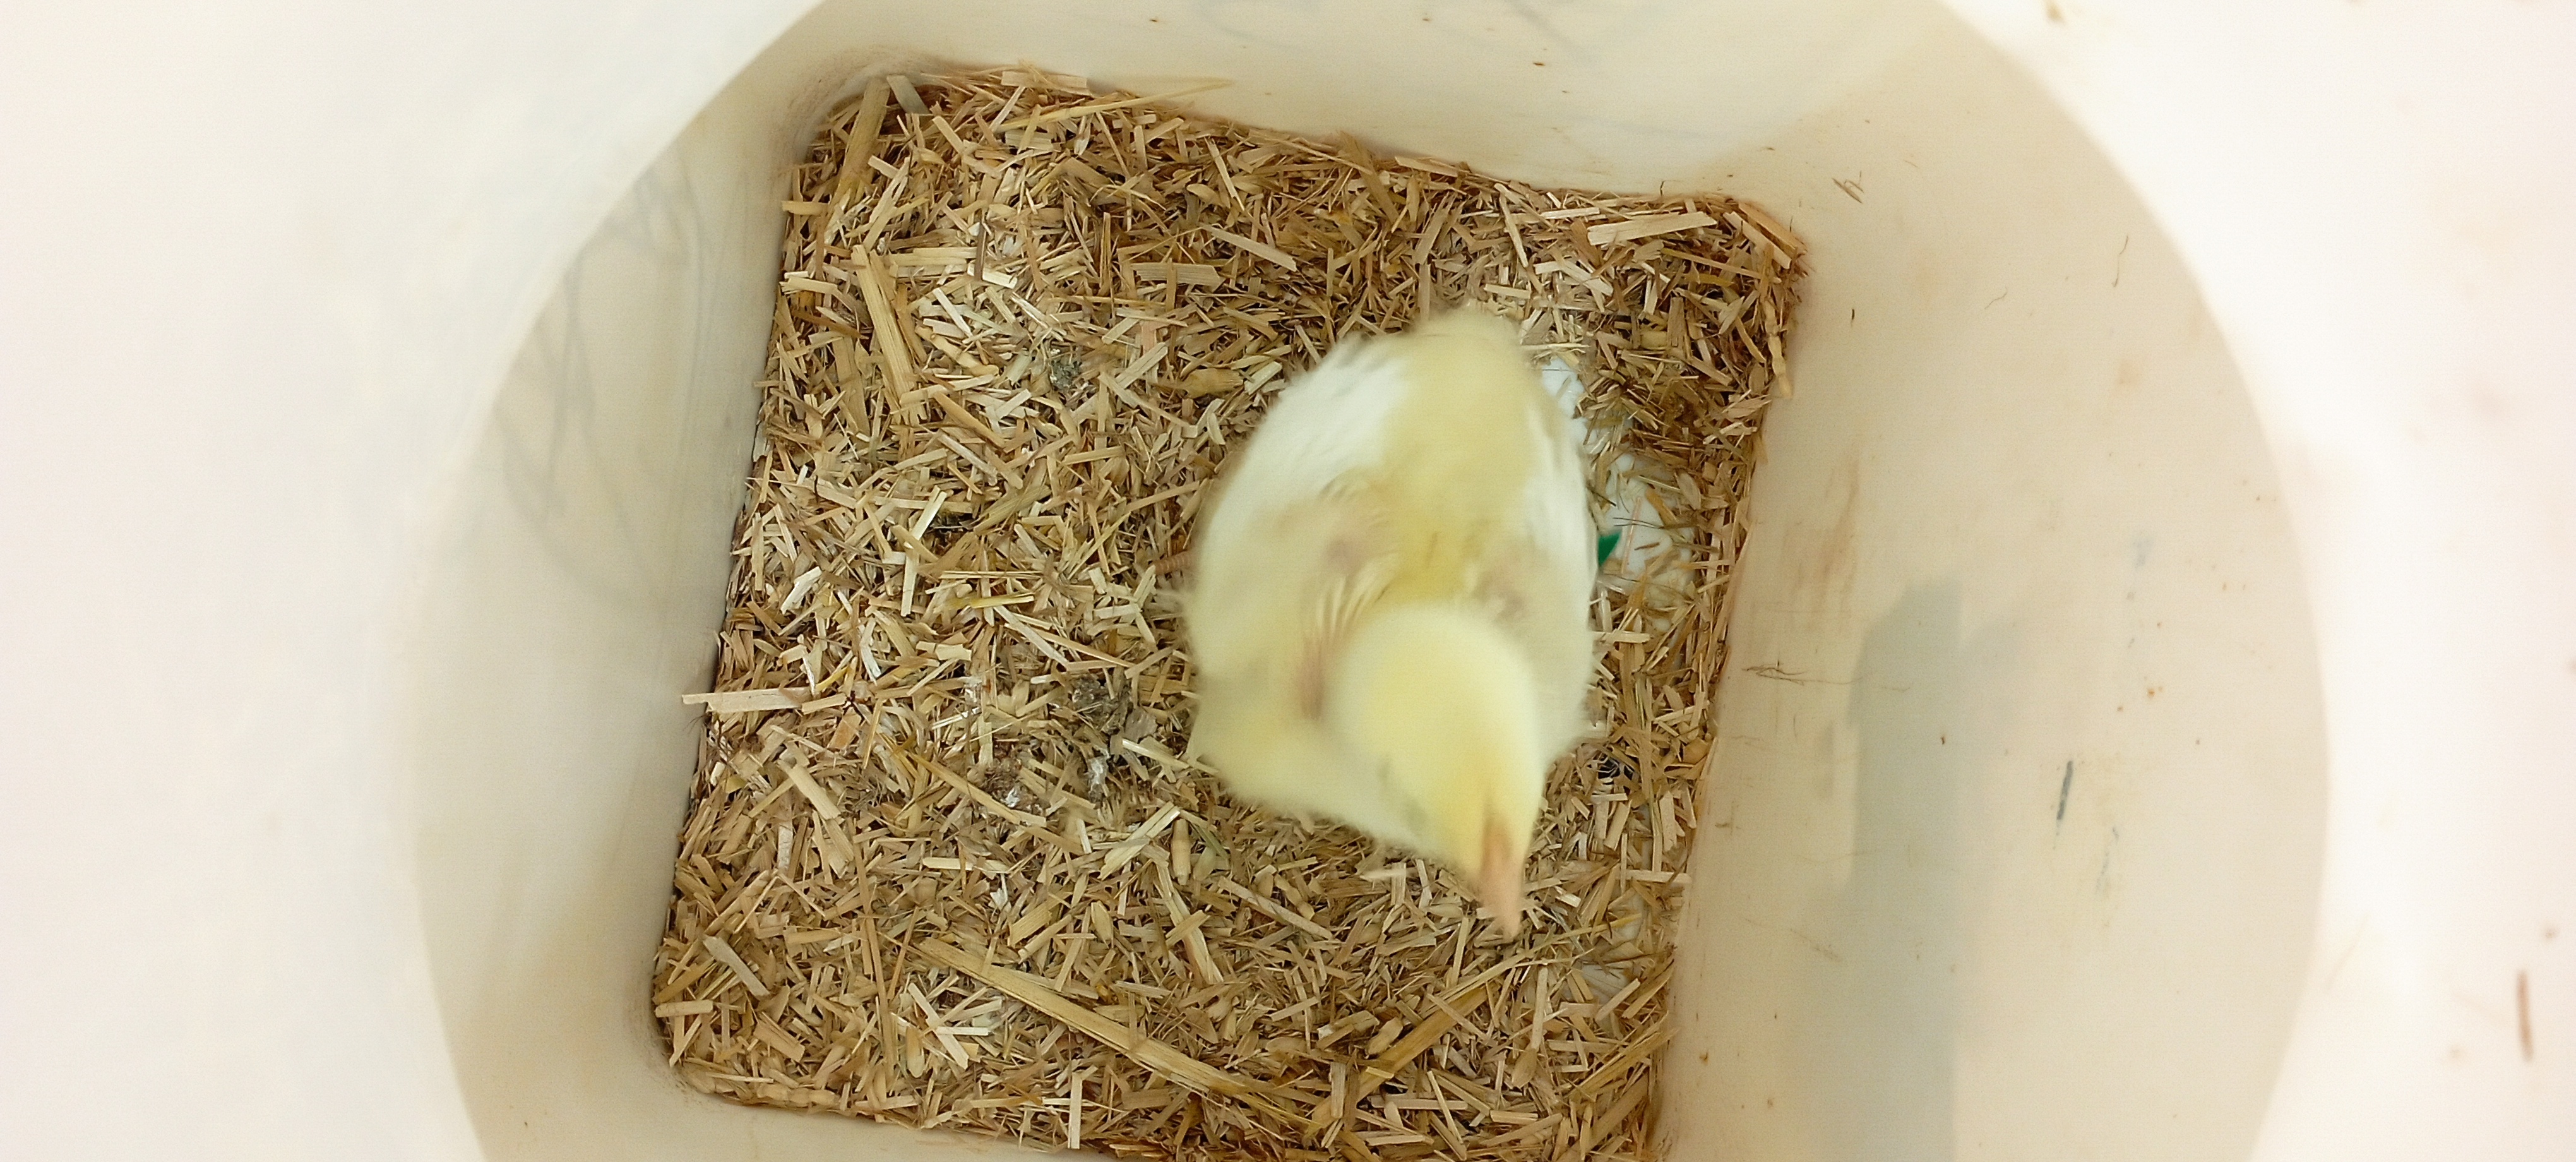
Weight: 211 g